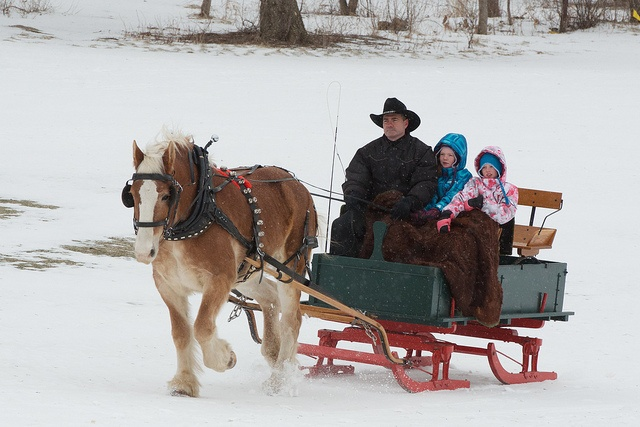
A brown horse pulling a family in a sled.
a horse pulling a wagon with a man and two children riding in it
this is a family riding a sled in the snow
A horse is pulling a sleigh with two kids on it.
A horse pulls a sleigh across the snow covered ground.